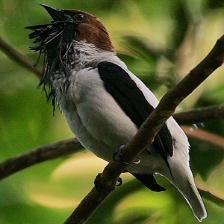
Species: BEARDED BELLBIRD
Scientific name: PROCNIAS AVERANO